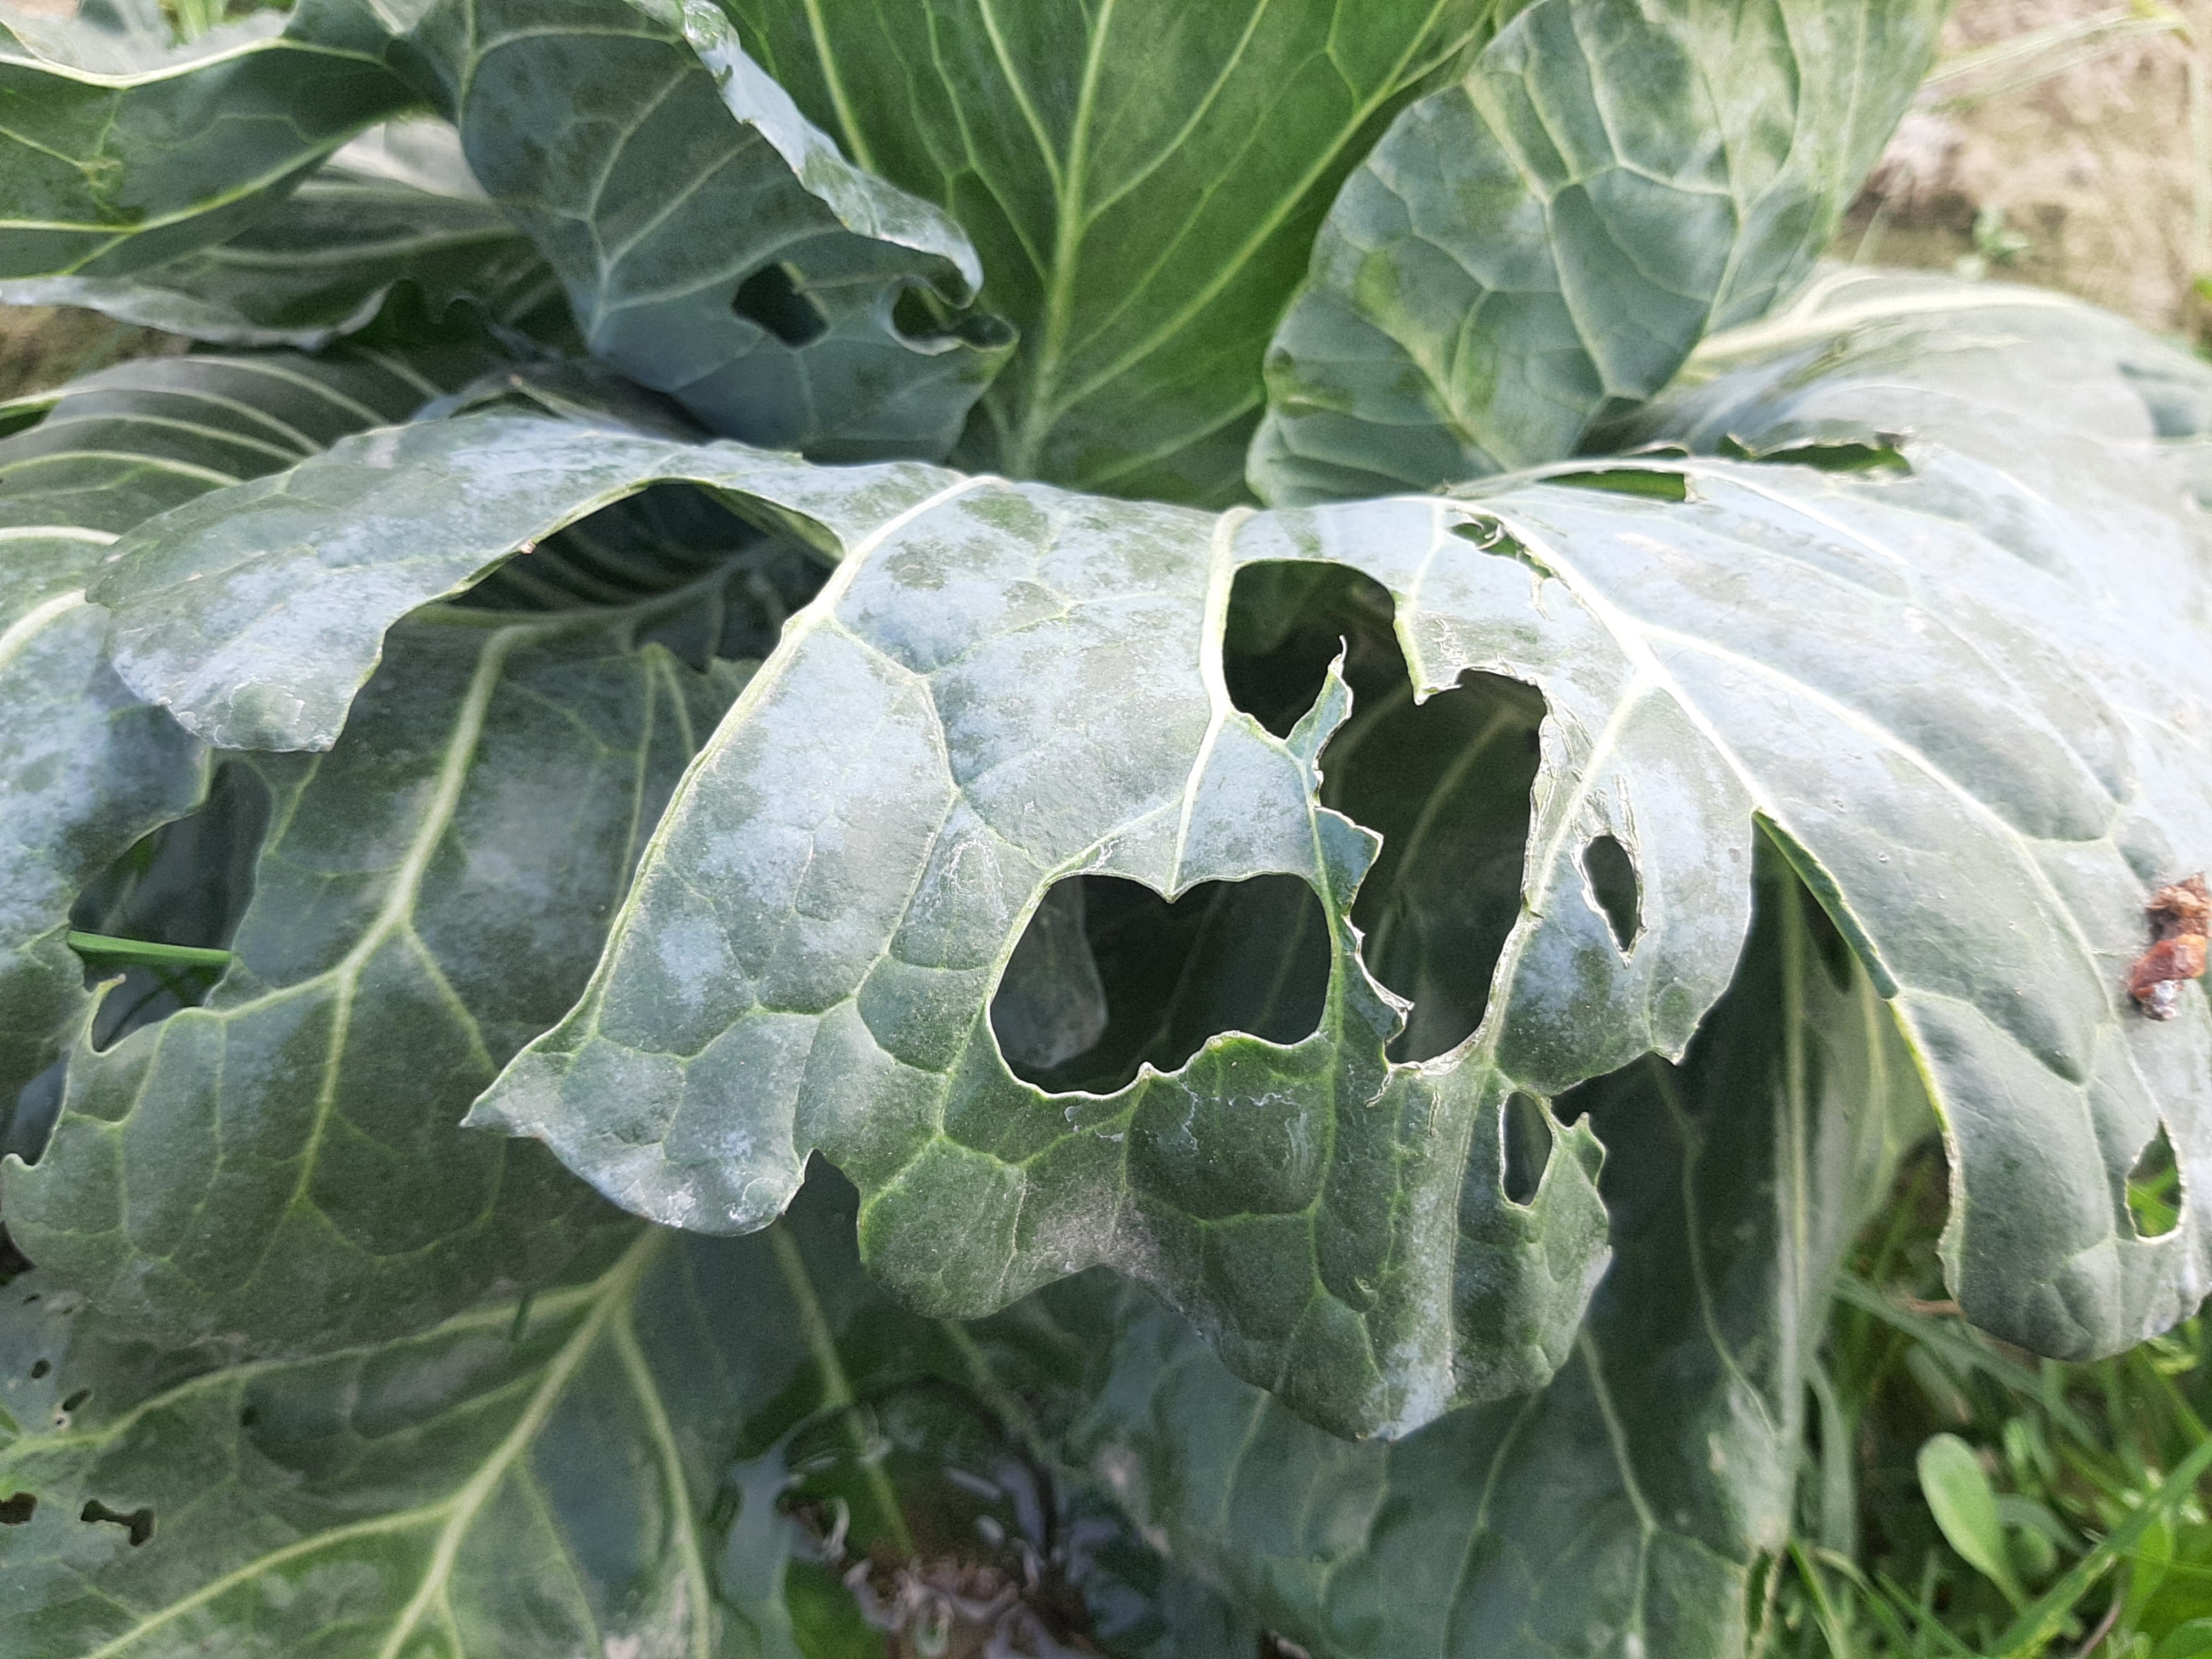
Label: Black Rot